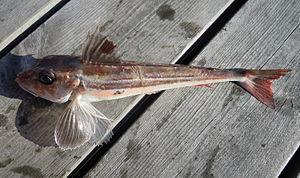
Les Triglidae sont une famille de poissons vivant sur les fonds marins, de l'ordre des Scorpaeniformes.